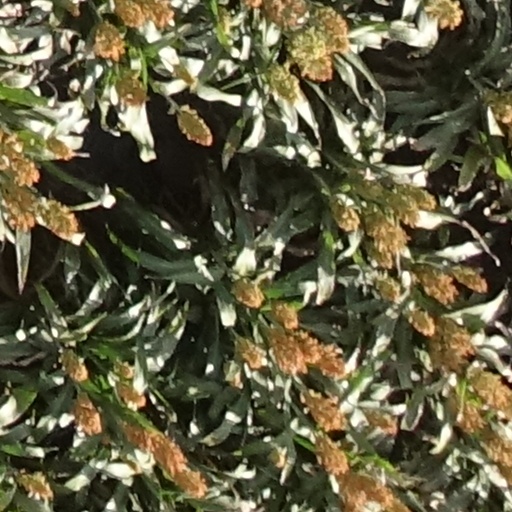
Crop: sorghum